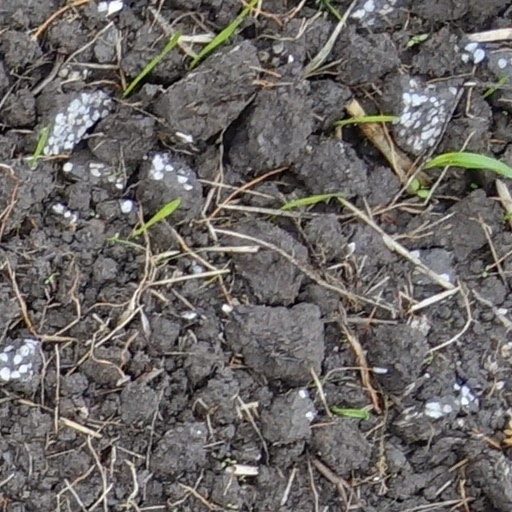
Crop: wheat